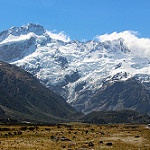
Scene: Outdoor